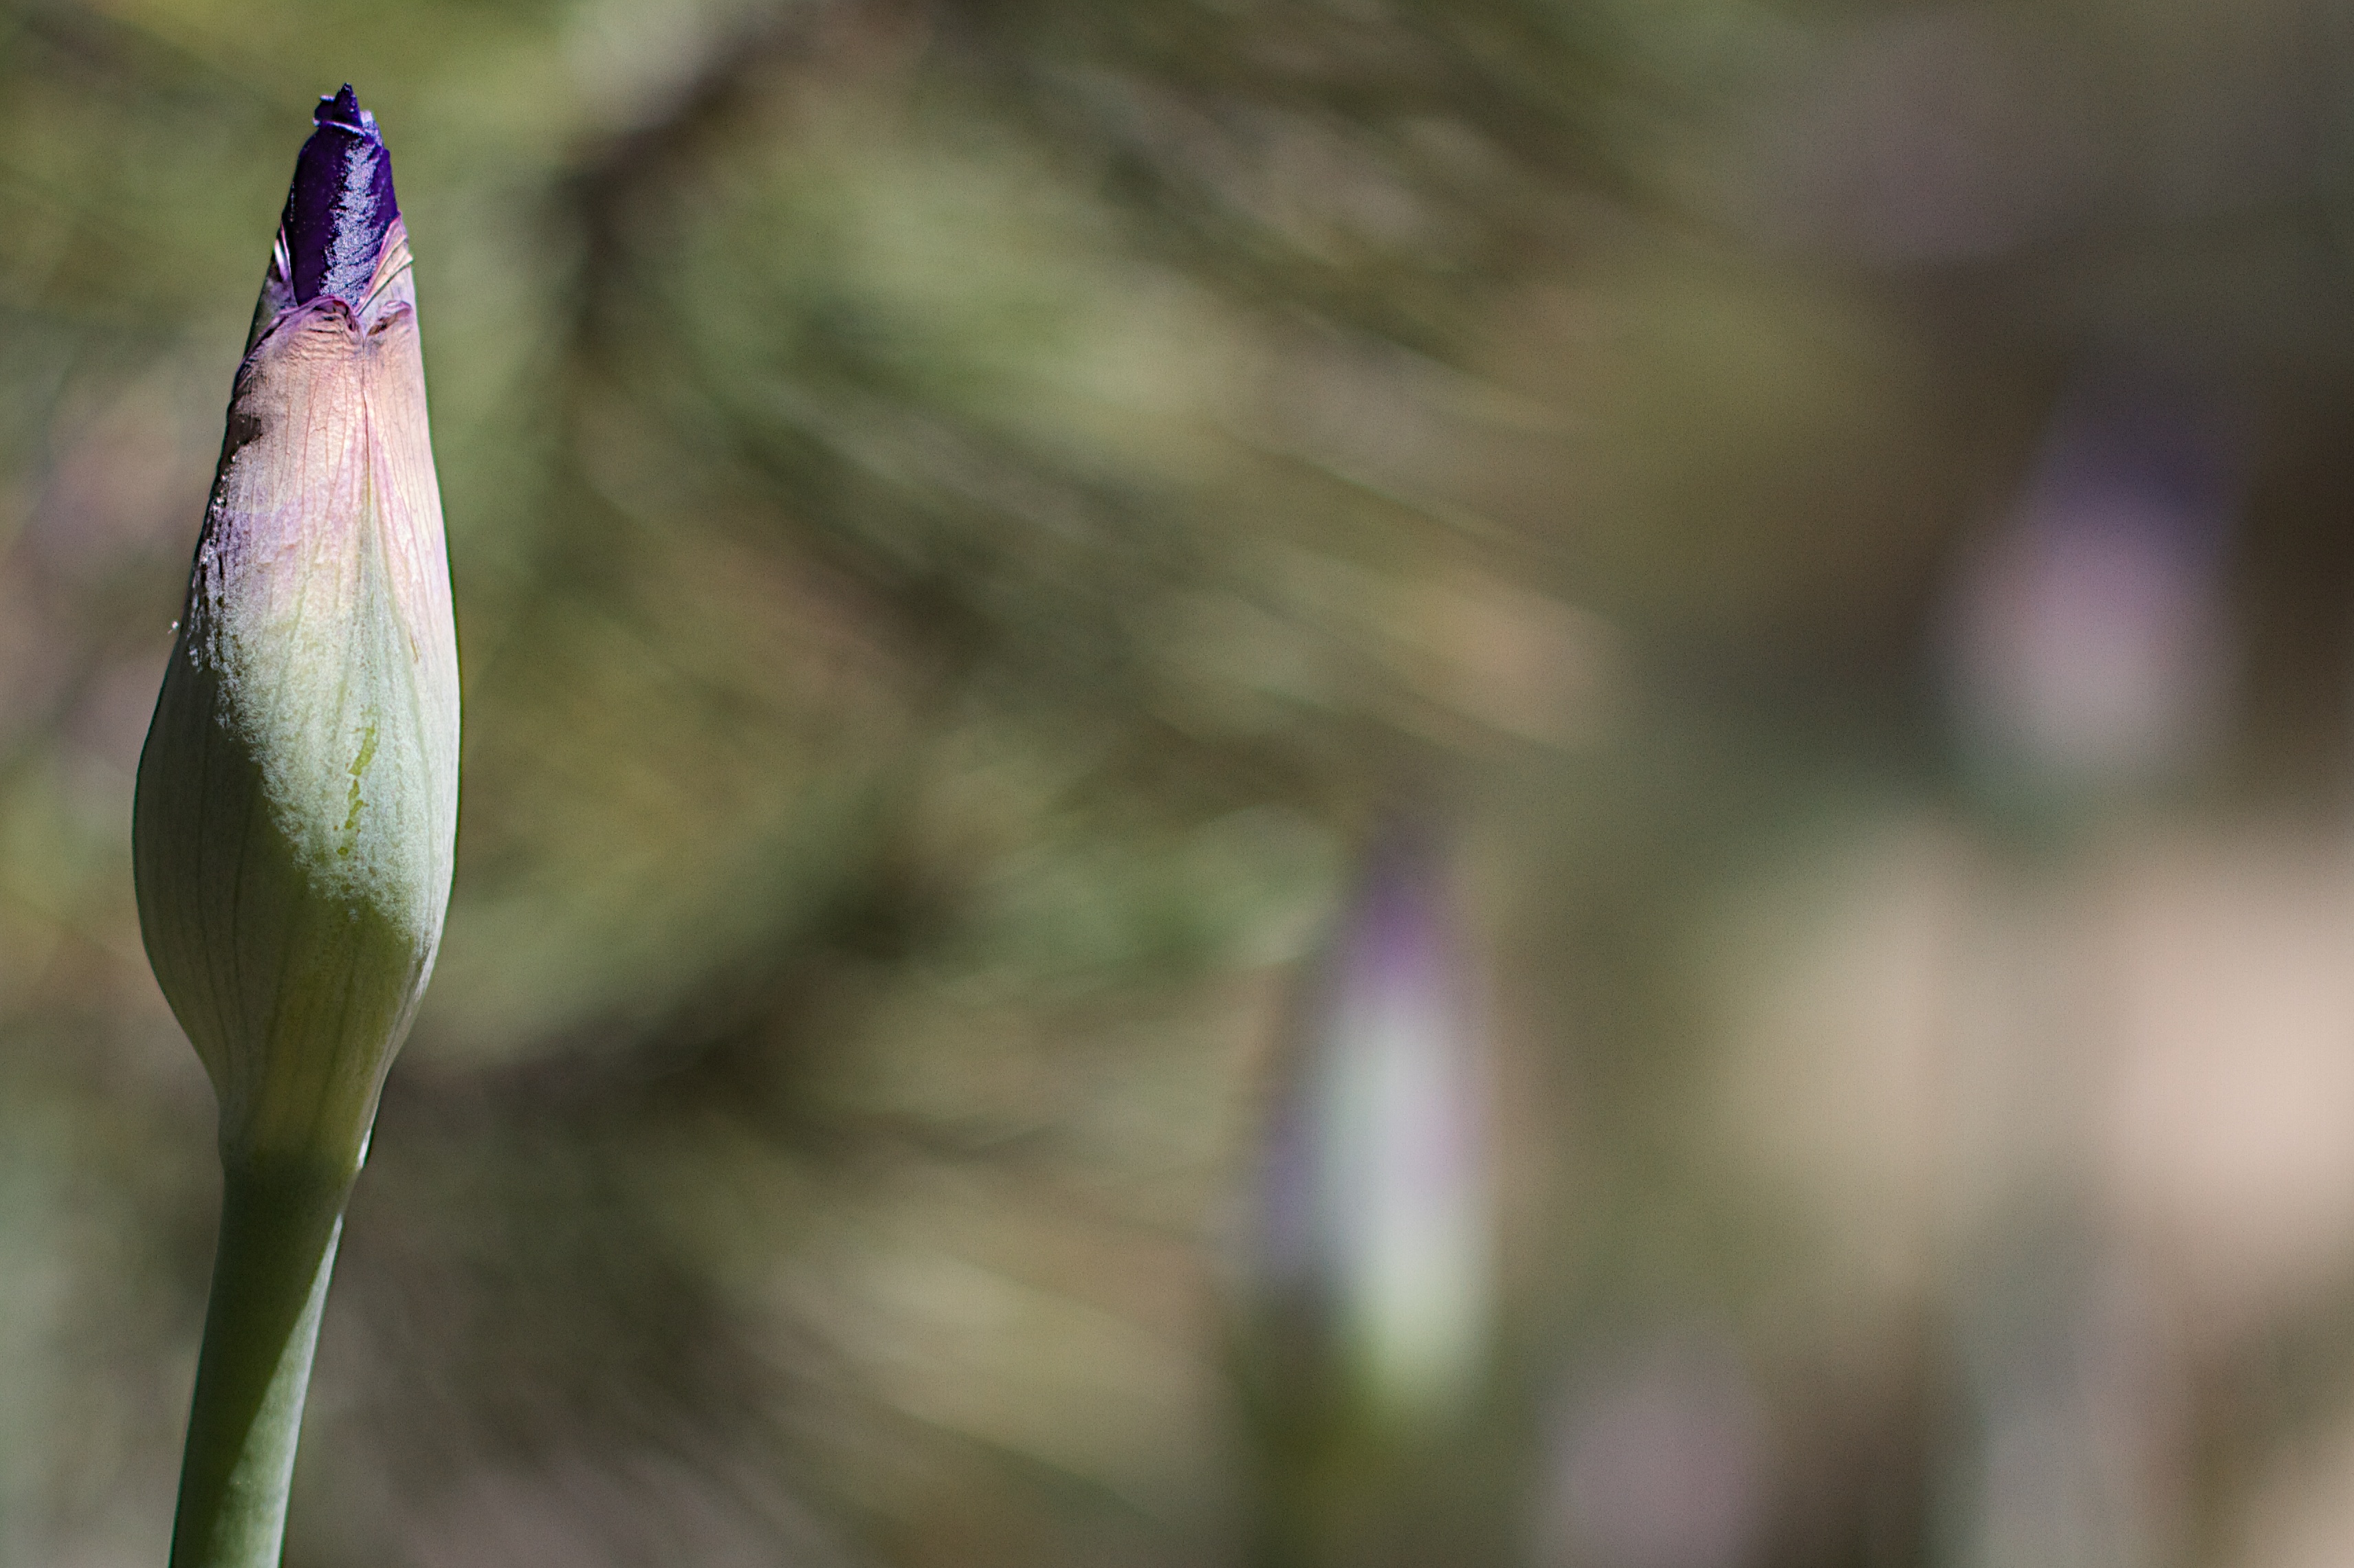
nature, grass, branch, plant, photography, leaf, flower, green, botany, flora, close up, eye, bud, macro photography, flowering plant, grass family, plant stem, land plant